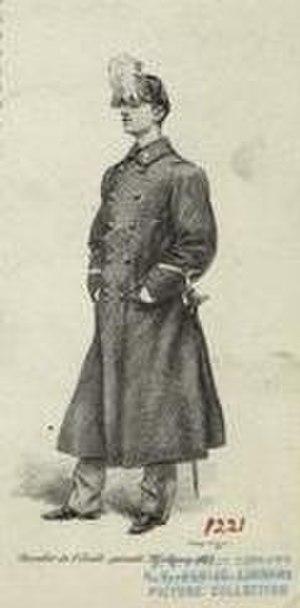
Le lycée militaire de Saint-Cyr est l'un des six lycées de la Défense du ministère des Armées français, situé à Saint-Cyr-l'École. Les bâtiments du lycée ont un passé historique particulièrement riche : en effet, l’ont précédé la Maison royale de Saint-Louis, le Prytanée militaire et l'École spéciale militaire. Les devises du lycée sont « Plutôt mourir » et « La véritable école du commandement est donc la culture générale ».